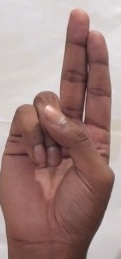
ASL sign: U